San Sisto Vecchio

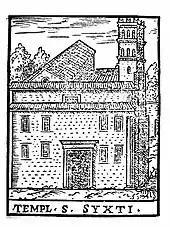
Woodcut of San Sisto Vecchio in the 16th century, from "Le cose maravigliose dell'alma città di Roma" (Venice: Girolamo Francino, 1588)

Pope Honorius III entrusted the reform of the monastery at San Sisto Vecchio to Dominic in the 1220s, intending it as part of the reformation of women's religious life in Rome. In 1219 Honorius then invited Dominic and his companions to take up permanent residence at the ancient Roman basilica of Santa Sabina, which they did in the early 1220. After that they founded a convent and "studium" on June 5, 1222, thus forming the original "studium" of the Dominican Order in Rome, out of which the 16th-century College of Saint Thomas at Santa Maria sopra Minerva and the Pontifical University of Saint Thomas Aquinas ("Angelicum") would grow.